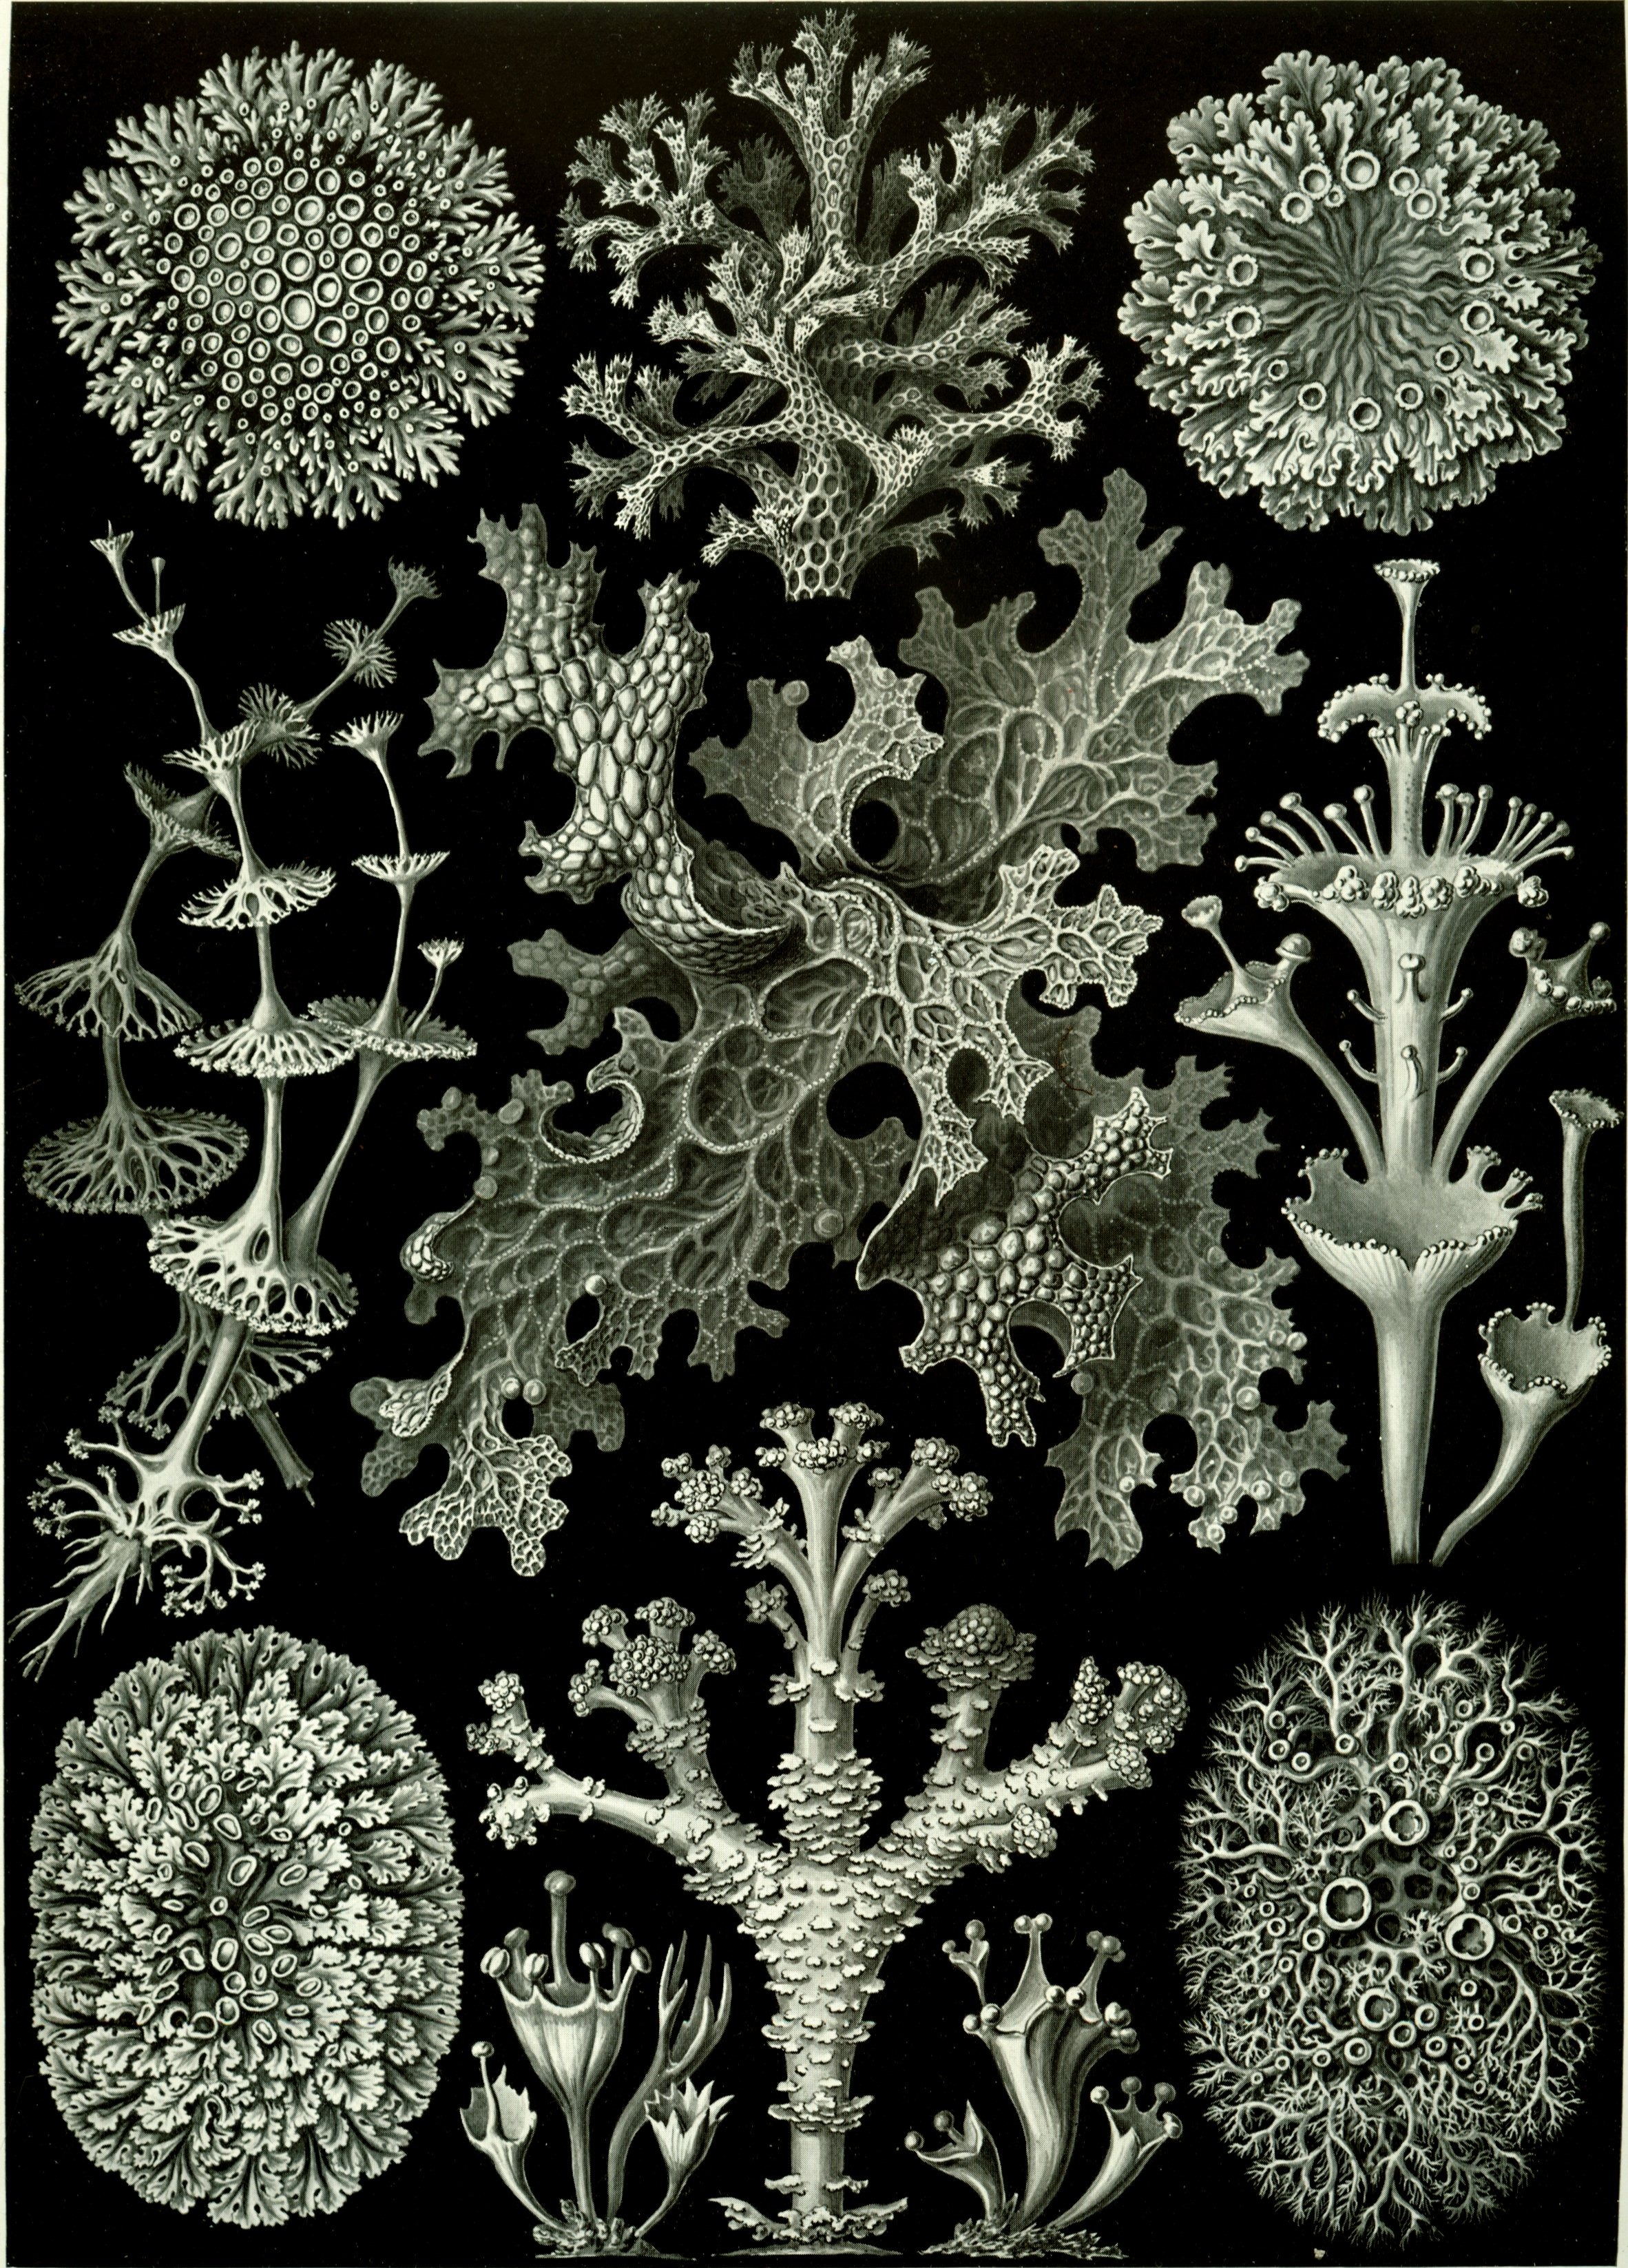
black and white, flower, pattern, lace, monochrome, material, circle, weave, textile, art, design, symbiosis, doily, monochrome photography, photobionten, chlorophyta, fashion accessory, haeckel lichenes